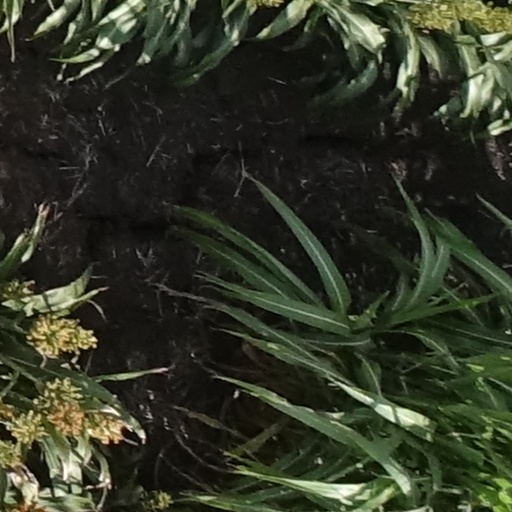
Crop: sorghum